Question: Please indicate a possible affordance area of the book that can be used for reading
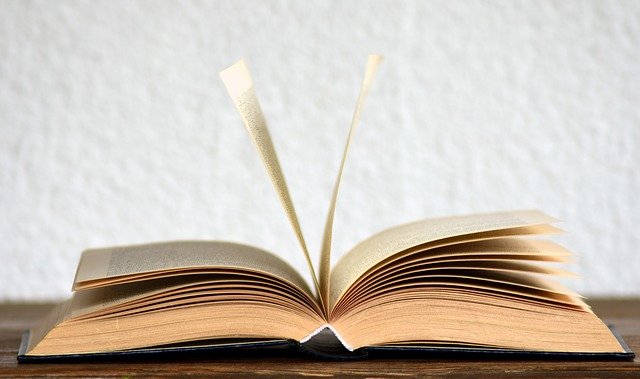
Answer: [16, 54.5, 633, 361.5]